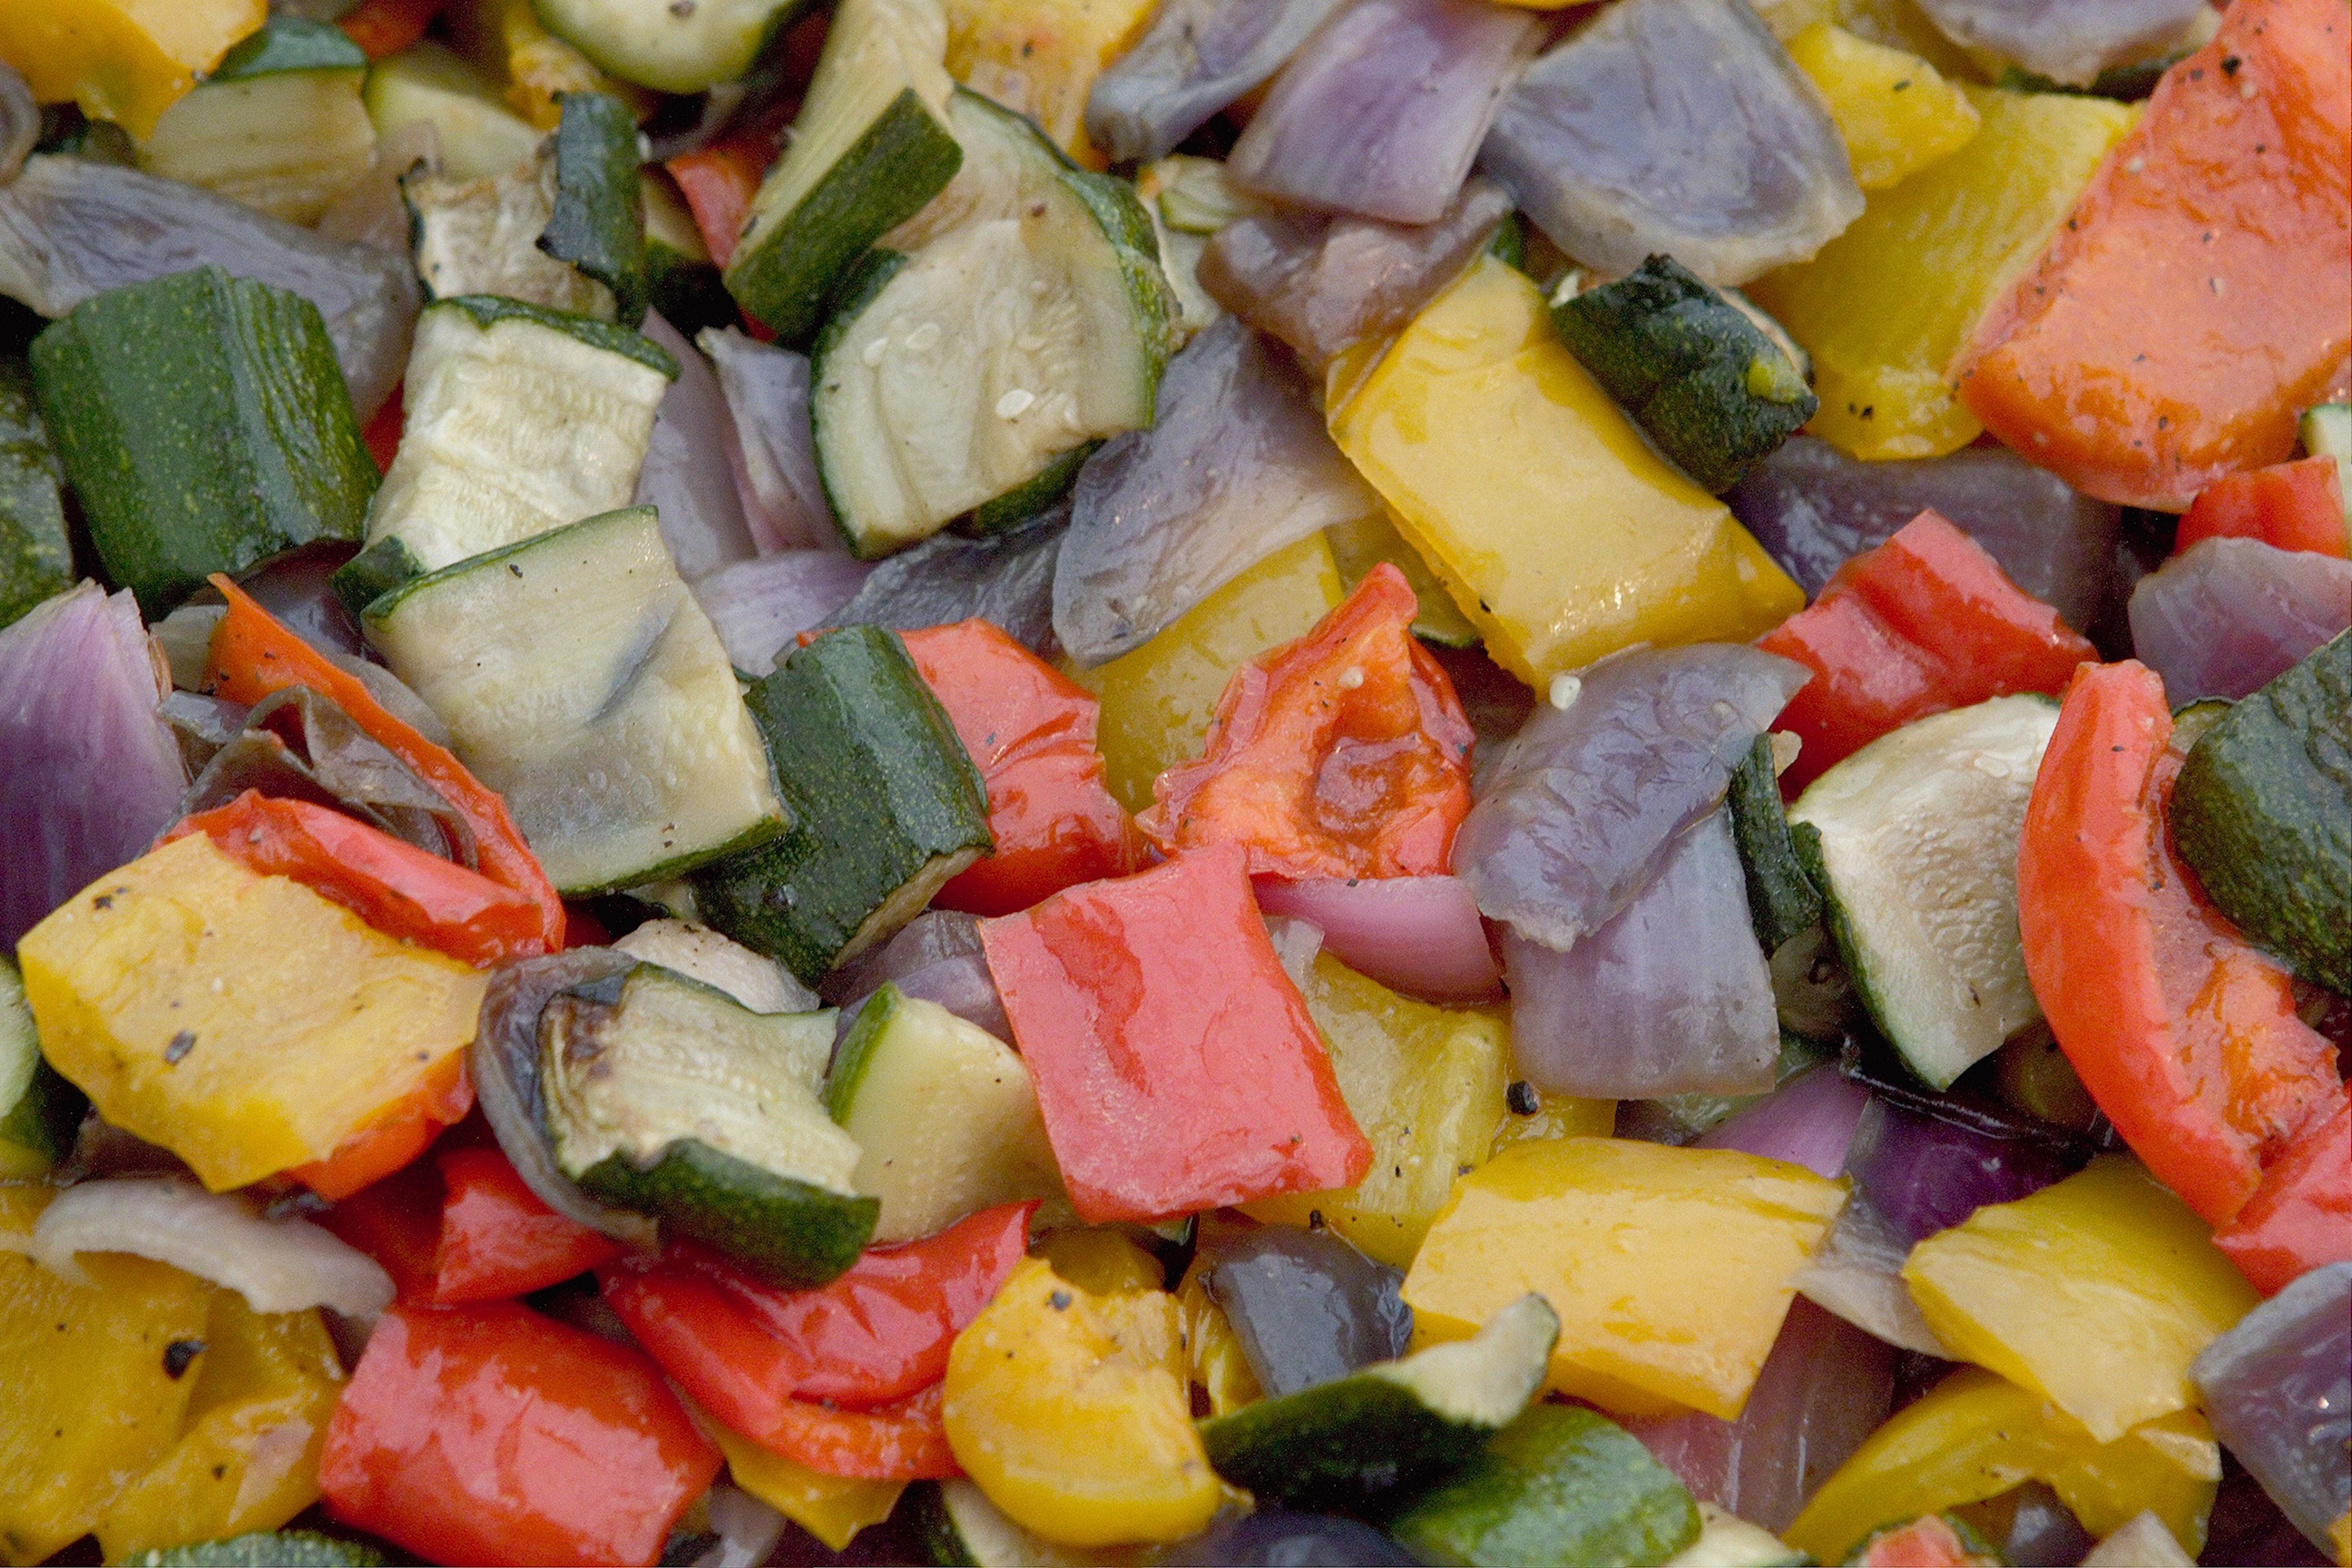
dish, food, salad, green, red, produce, vegetable, colourful, yellow, lunch, cuisine, vegetables, peppers, vegetarian food, cucurbita, roasted, flowering plant, greek food, courgettes, yellow peppers, ratatouille, greek salad, land plant, roasted vegetables, red onions